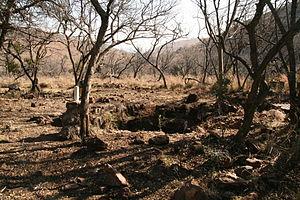
Malapa est un site fossilifère, dont la grotte a livré des restes d'hominidés, localisé environ 15 kilomètres au nord-est des sites préhistoriques de Sterkfontein et de Swartkrans, en Afrique du Sud.